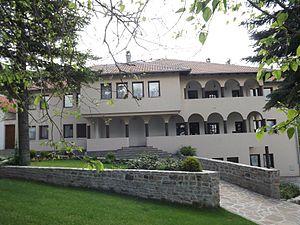
Le monastère de Divljana est un monastère orthodoxe serbe situé à Divljana, dans le district de Pirot et dans la municipalité de Bela Palanka en Serbie. Il est inscrit sur la liste des monuments culturels protégés de la République de Serbie.